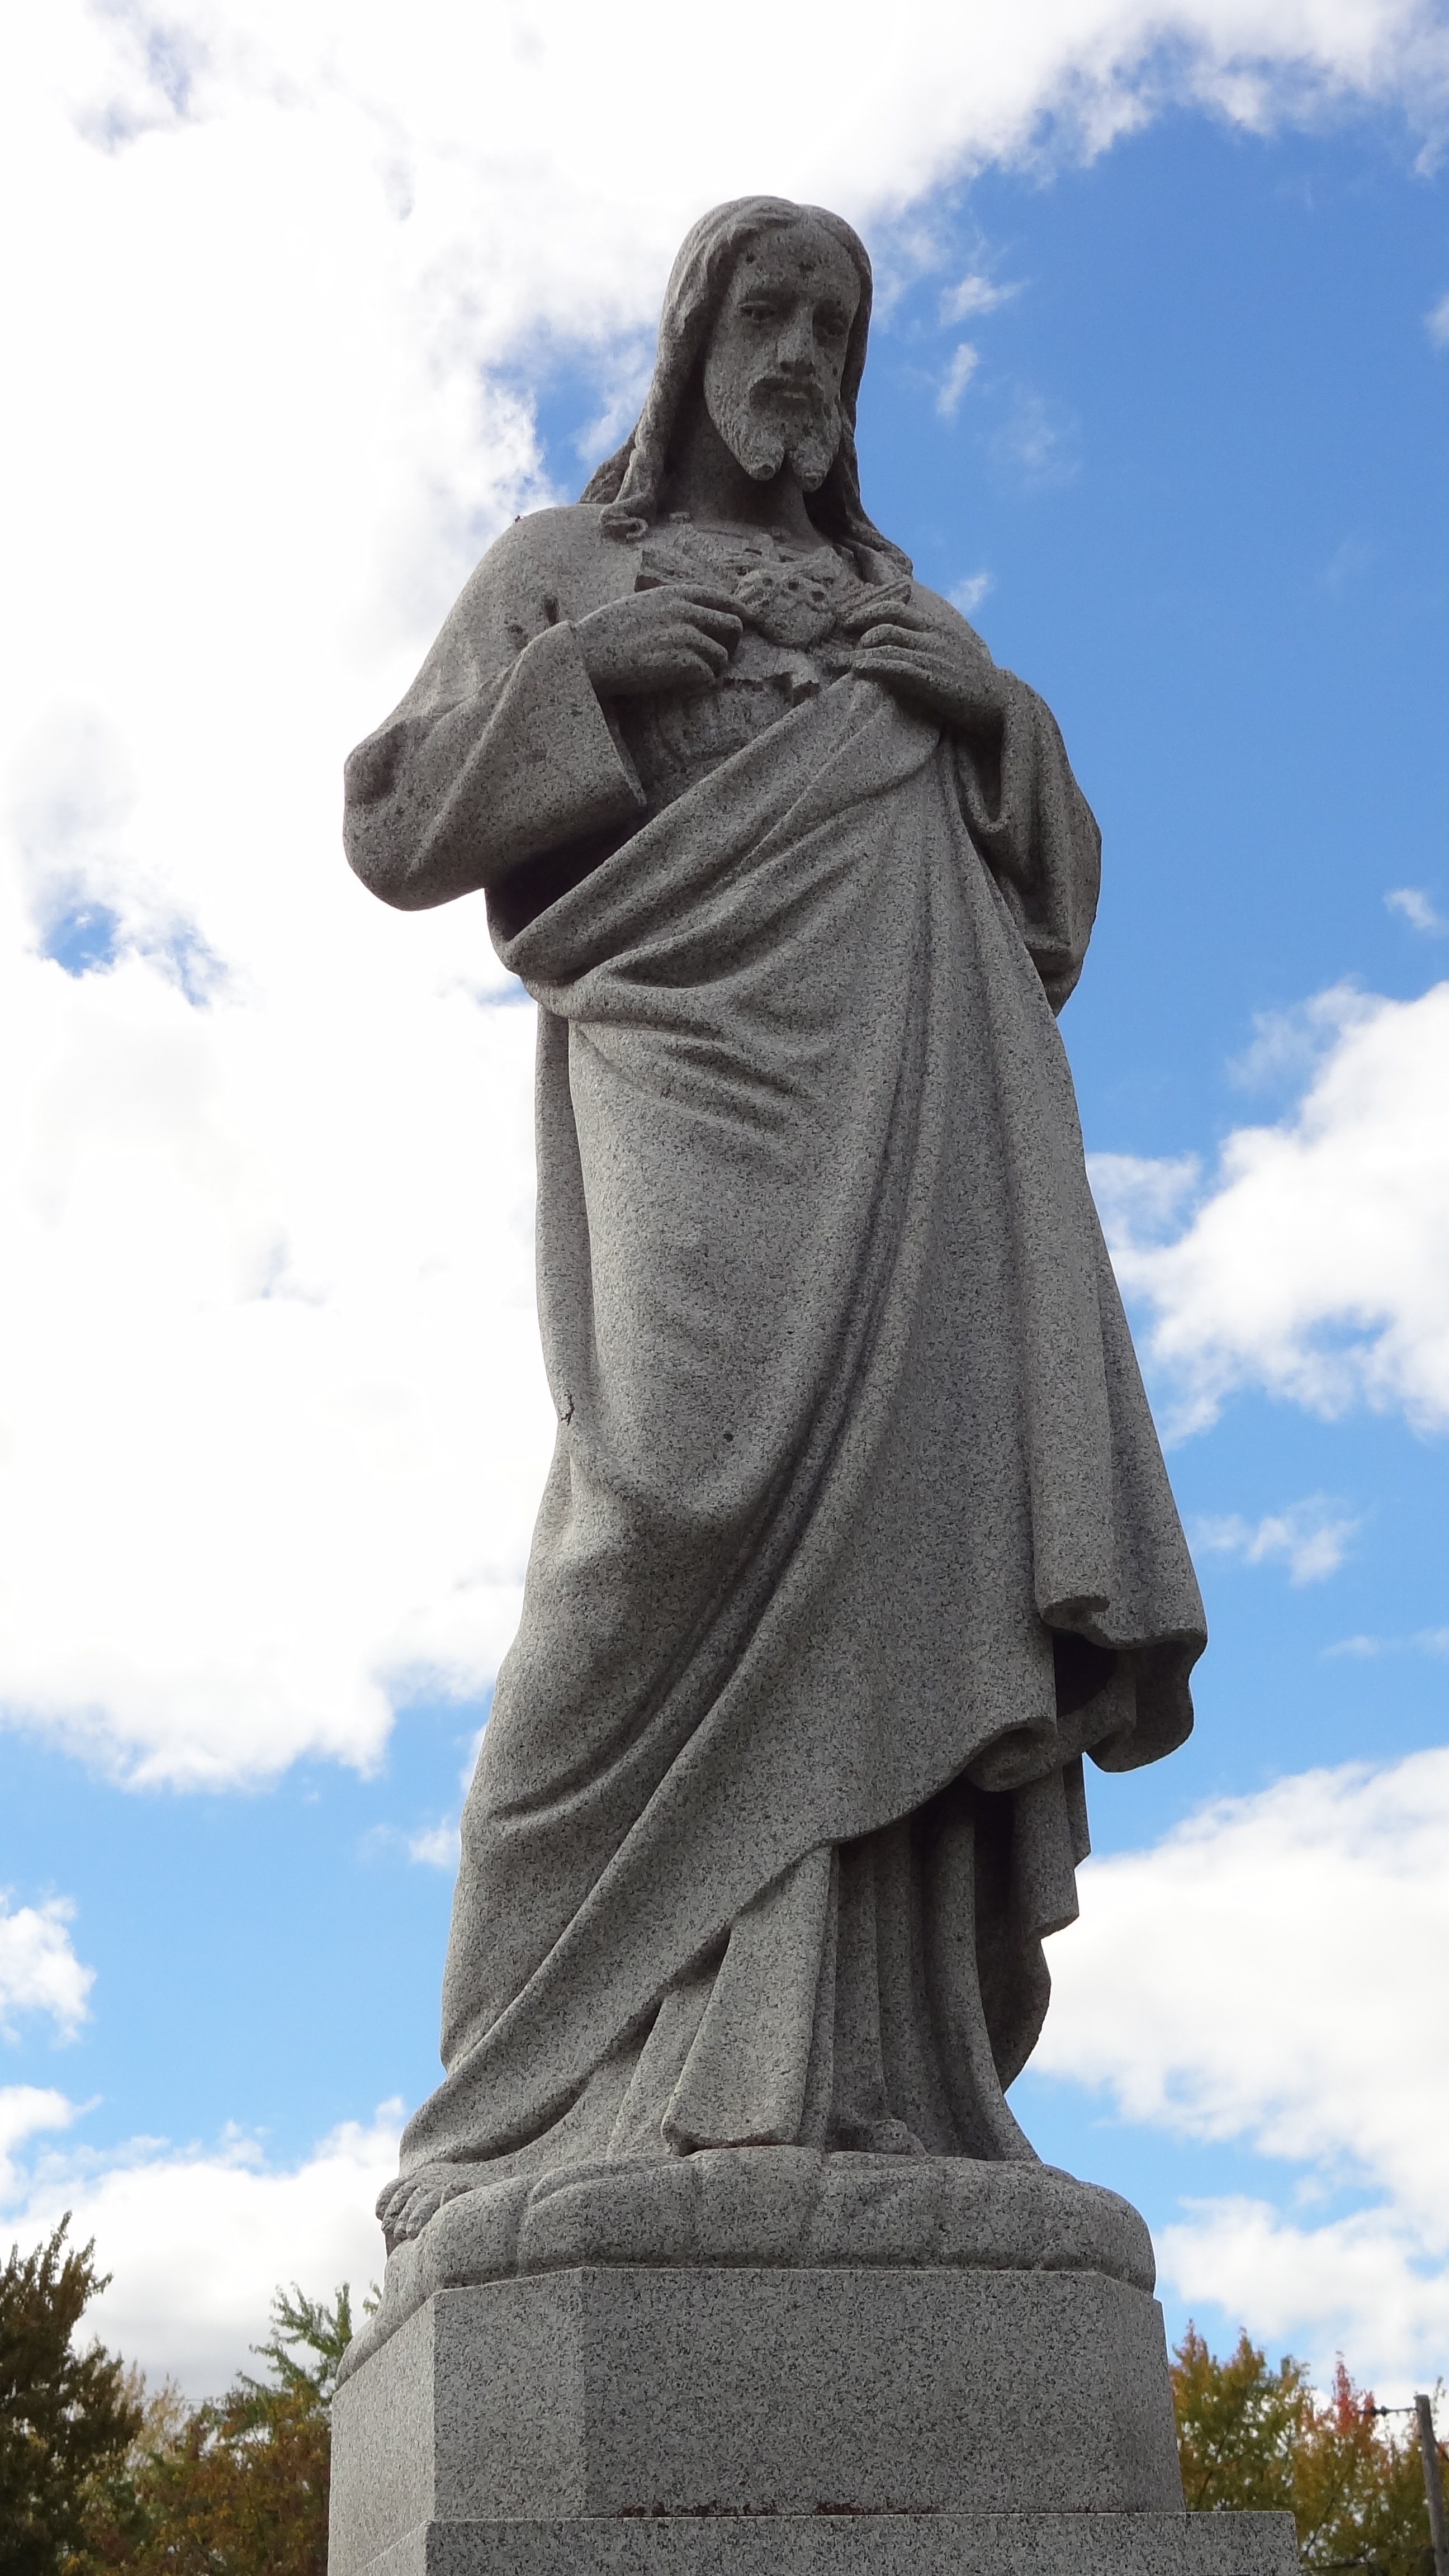
tree, cloud, sky, monument, daytime, statue, religion, landmark, artwork, spiritual, sculpture, christ, memorial, faith, history, carving, stone carving, stock photography, classical sculpture, national historic landmark